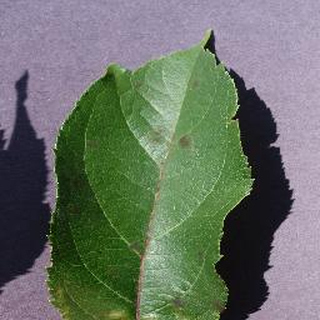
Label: apple_apple_scab